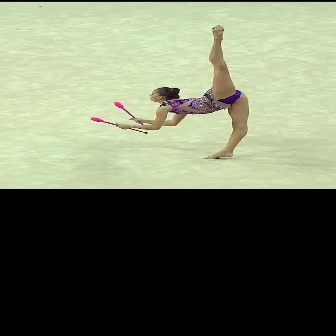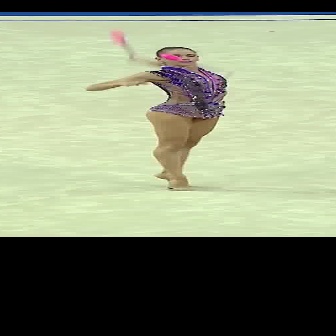
  Please identify the target specified by the bounding box [113,24,248,159] in the first image and locate it in the second image. Return the coordinates in [x_min,y_min,x_max,y_max] format.
Answer: [81,46,226,190]